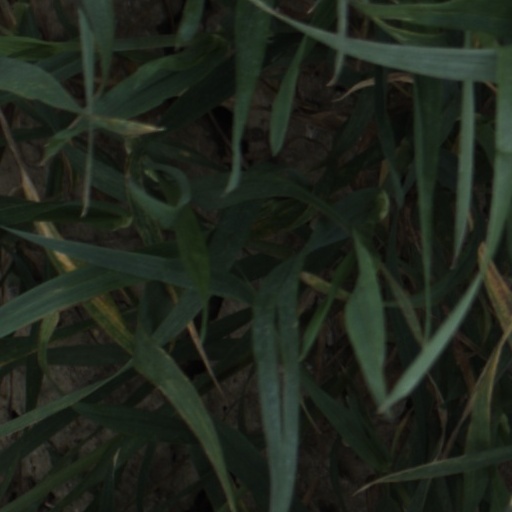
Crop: wheat